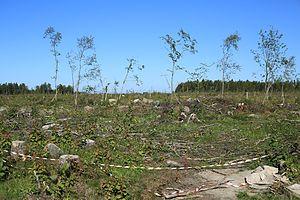
Pyhäjoki est une municipalité de l'Ouest de la Finlande, dans la province d'Oulu et la région d'Ostrobotnie du Nord.